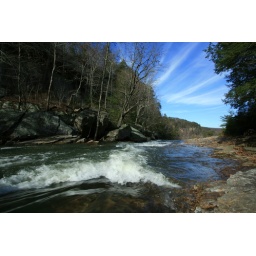
rock creek above lula falls lula lake land trust lookout mountain walker co ga 2